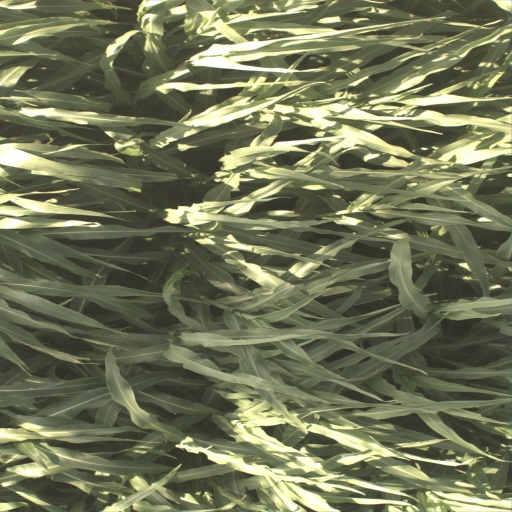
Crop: sorghum